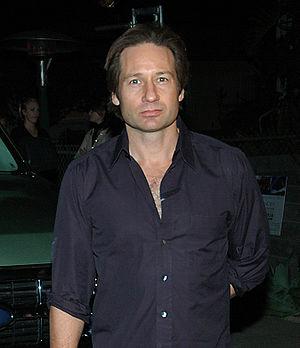
Si j’étais toi est un film dramatique réalisé par Vincent Pérez. C'est le remake d’un film dramatique-fantastique japonais Himitsu de 1999.